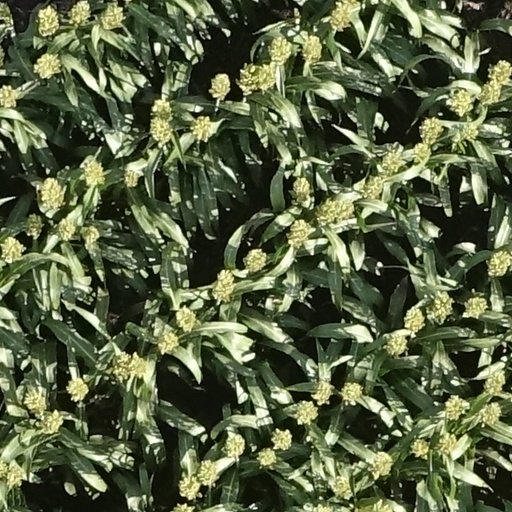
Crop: sorghum